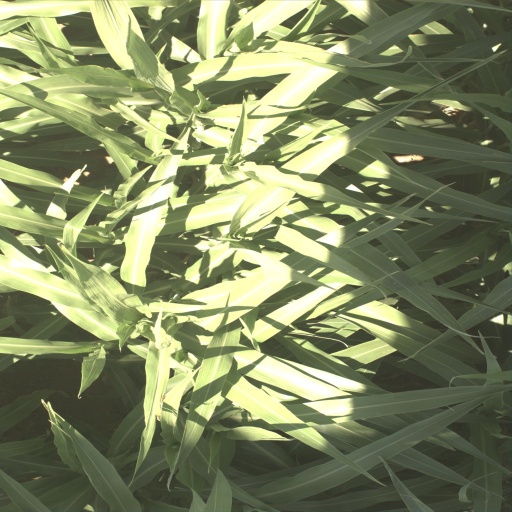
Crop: sorghum